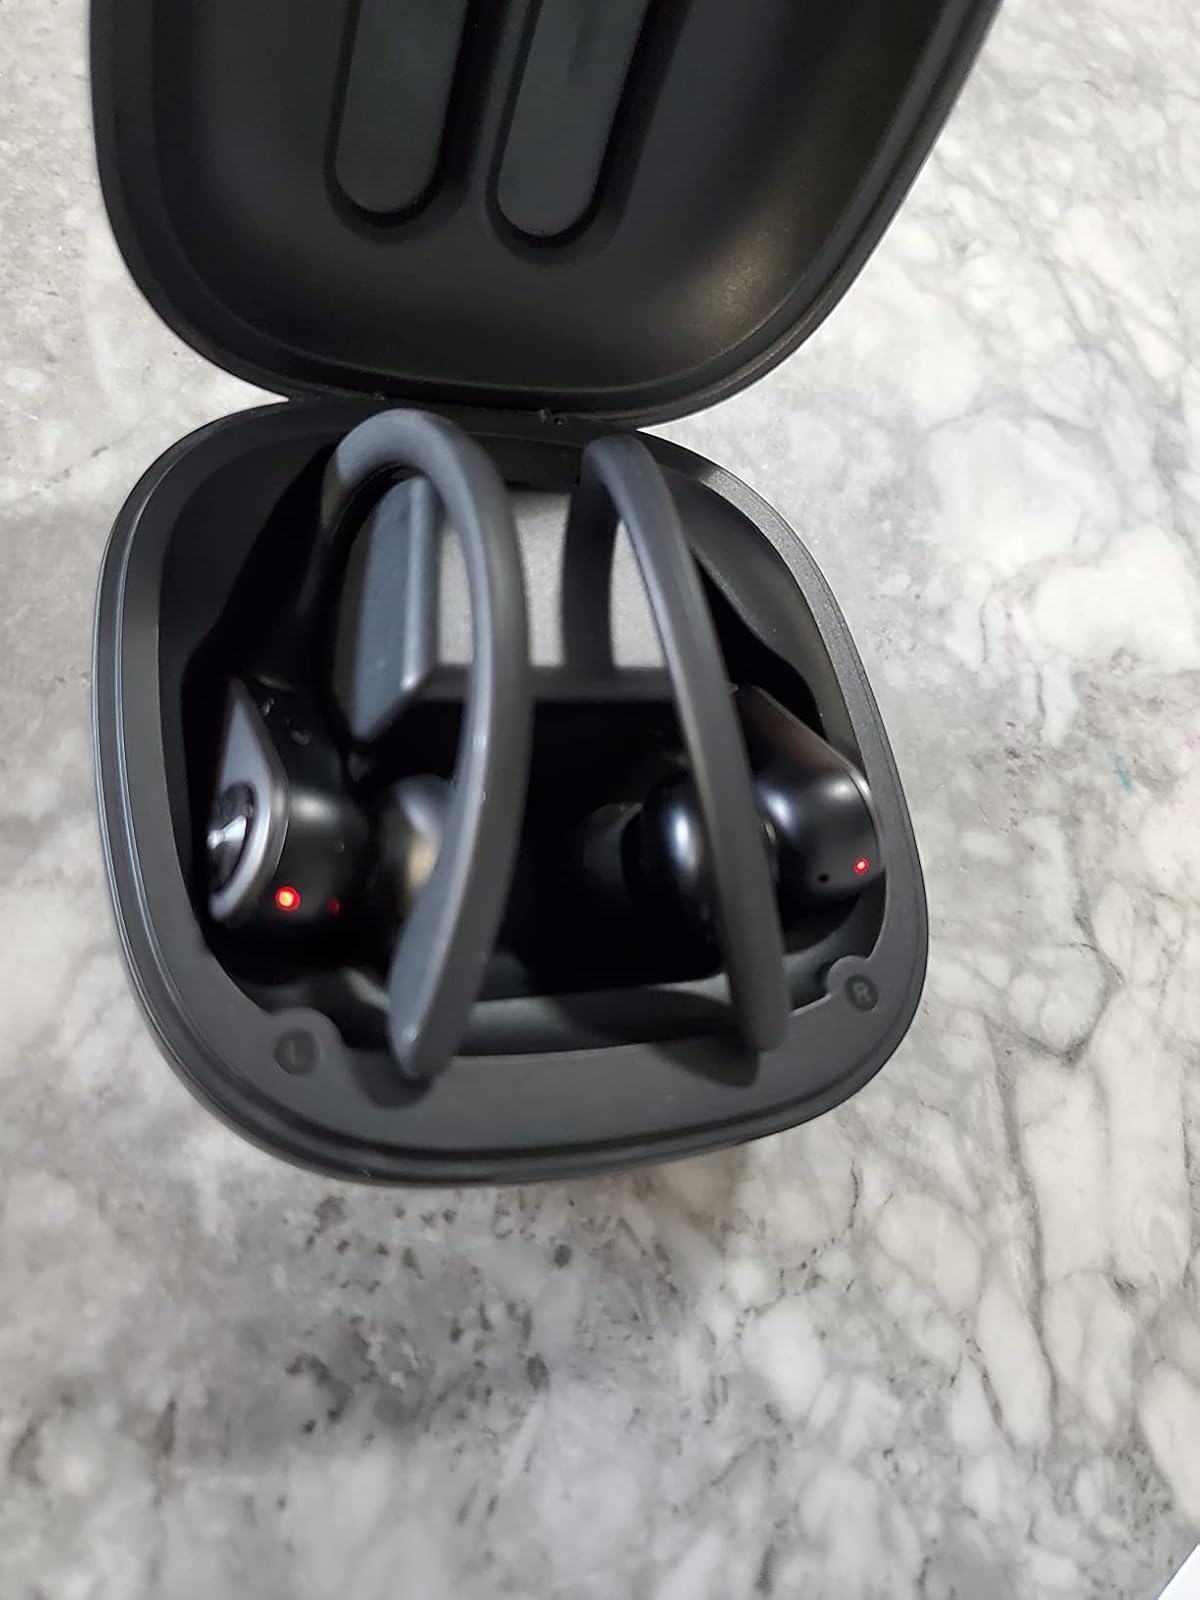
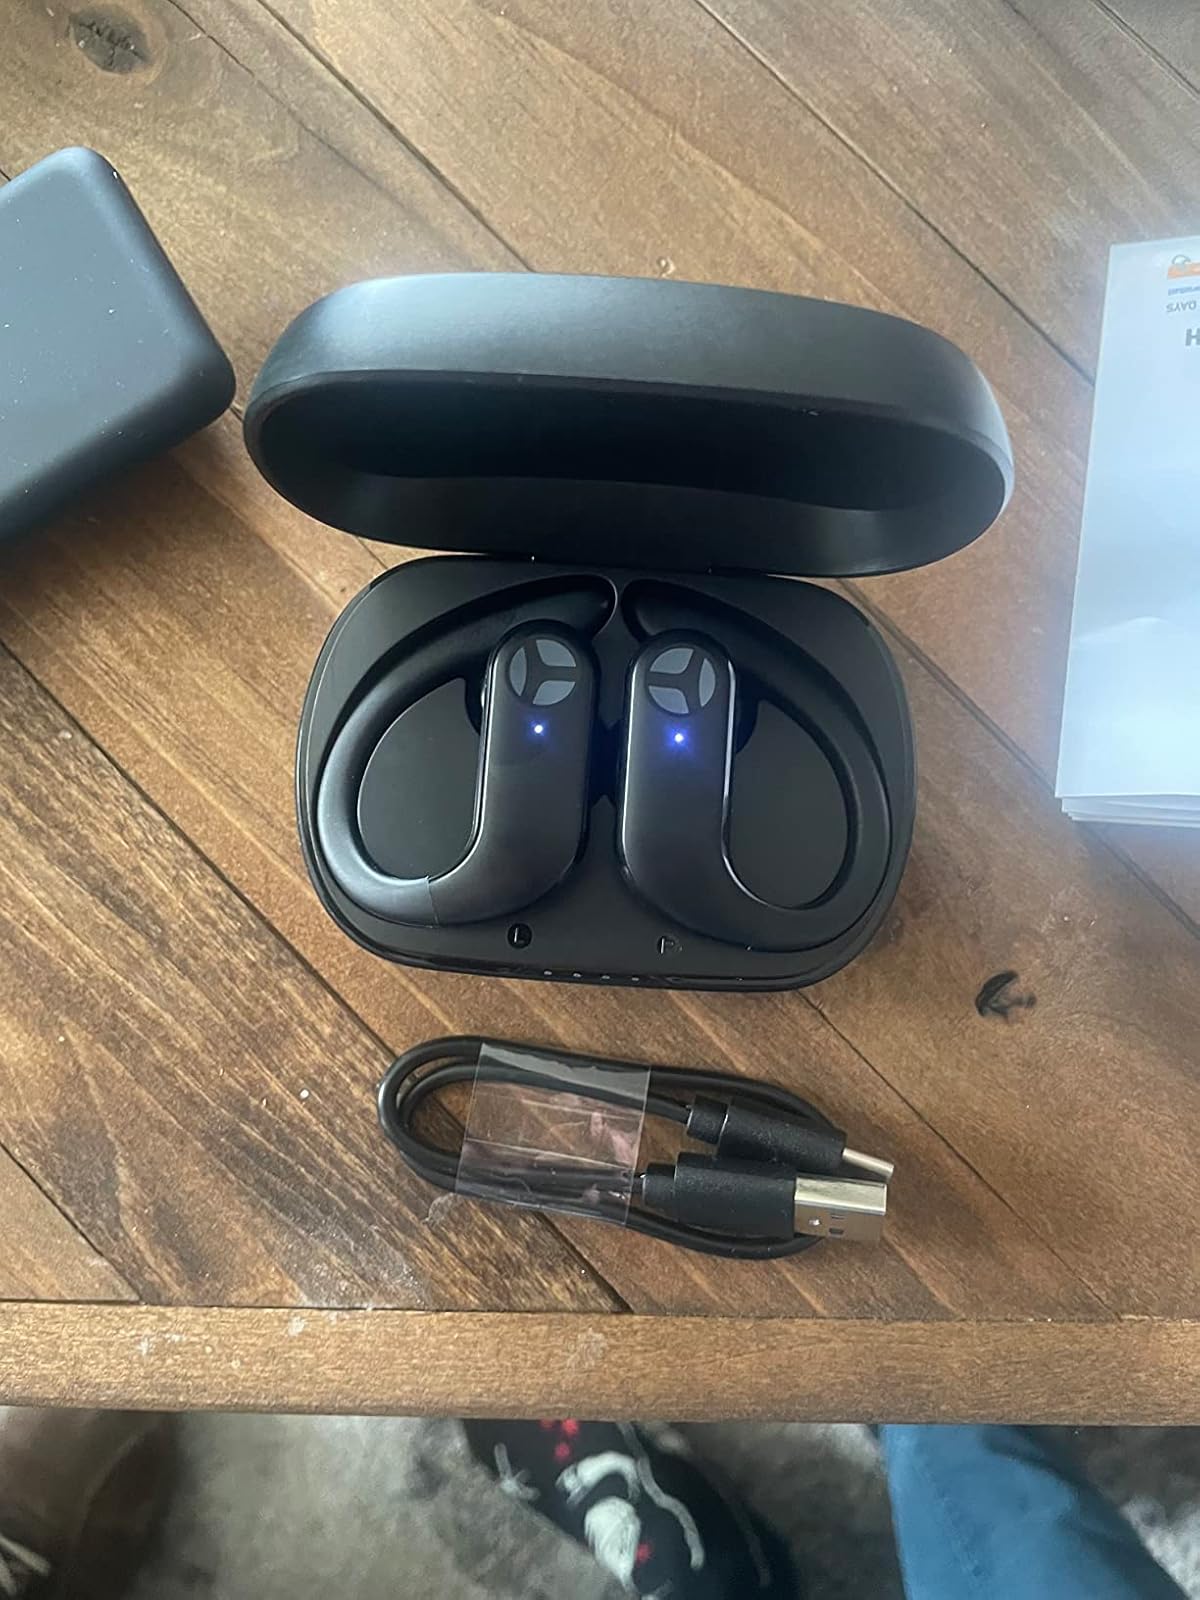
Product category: earbuds
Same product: no